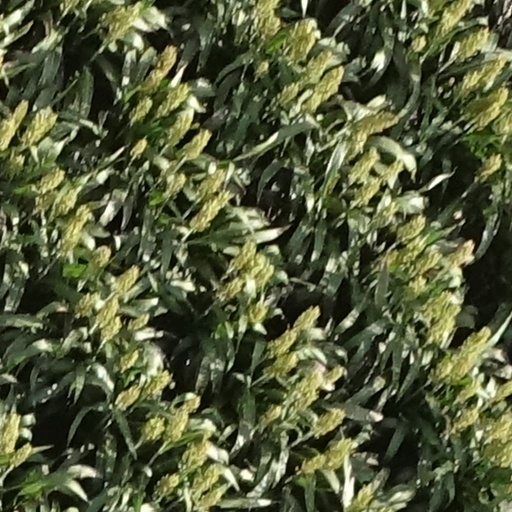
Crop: sorghum